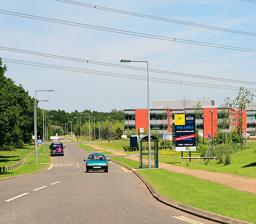
Building: College of Air Traffic Control
Country: United Kingdom
Year built: 2011
College in Hampshire College of Air Traffic Control CATC The site in June 2007 Location within Hampshire General information Type College Address Hampshire, PO15 7FL Coordinates 50°52′55″N 1°14′28″W / 50.882°N 1.241°W / 50.882; -1.241 Elevation 15 m (49 ft) Current tenants NATS Completed September 2011 Cost £10m Client NATS Technical details Floor area 43,000 sq ft The College of Air Traffic Control or CATC is the main British non-military training establishment for air traffic control (ATC). It also trains people from other countries. History The NATS College of Air Traffic Control was originally in Dorset , started by the Ministry of Aviation as the School of Air Traffic Control in 1949. The college was created by the National Air Traffic Control Service, which was a partly-military organisation. The college in the early 1970s was run by the Air Traffic Control Service. The new college in Hampshire opened on Monday 26 September 2011. Training Once selected for the course, trainee air traffic controllers in the 1990s would take a 72-week-long course, followed by a year of on-site experience. The training course is two months, from whence the path of training is either an Area Controller (nine months more training) or an Approach Controller (five months more training). There are 120 trainees per year. Since September 2015, all Norwegian air traffic controllers (for Avinor ) train at the college. Structure It is situated in the main NATS building, north of junction 9 of the M27 . It has six simulator rooms and a 3D aerodrome simulator. See also Central Air Traffic Control School RAF , Shropshire ( RAF ) Centre d'études de la navigation aérienne , comparable organisation in France References